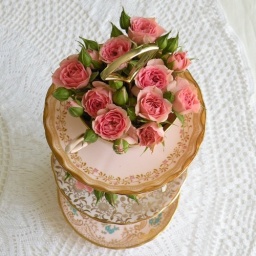
pink spray roses in vintage china centerpice